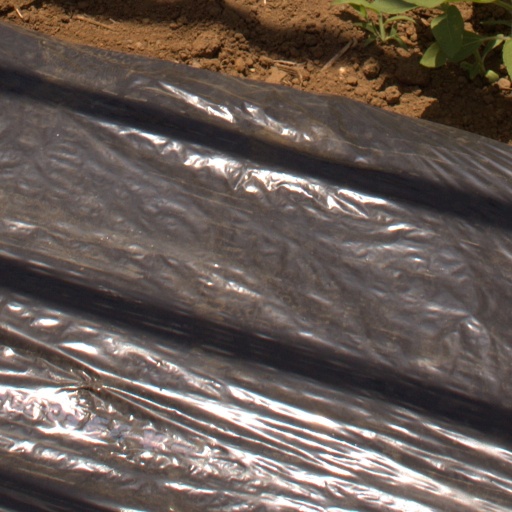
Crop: Jerusalem artichoke